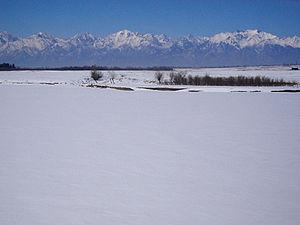
Le parc national de la Tounka est un parc national de Russie en Sibérie fondé le 27 mai 1991.